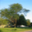
Label: maple_tree